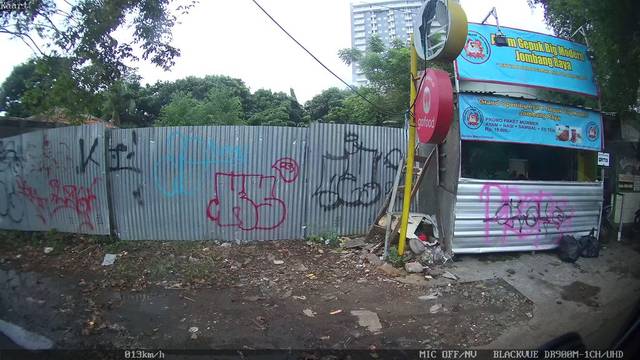
Region: Indonesia
Coordinates: -6.271, 106.708